St. Patrick's Church, Duleek

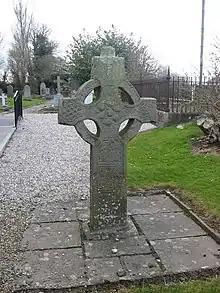
9th century high cross associated with St Patrick's Church

St. Patrick's Church, Duleek is a medieval church and National Monument in County Meath, Ireland. It is believed to have been the first stone church built in Ireland.